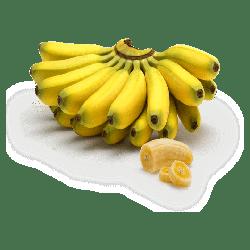
Label: Banana